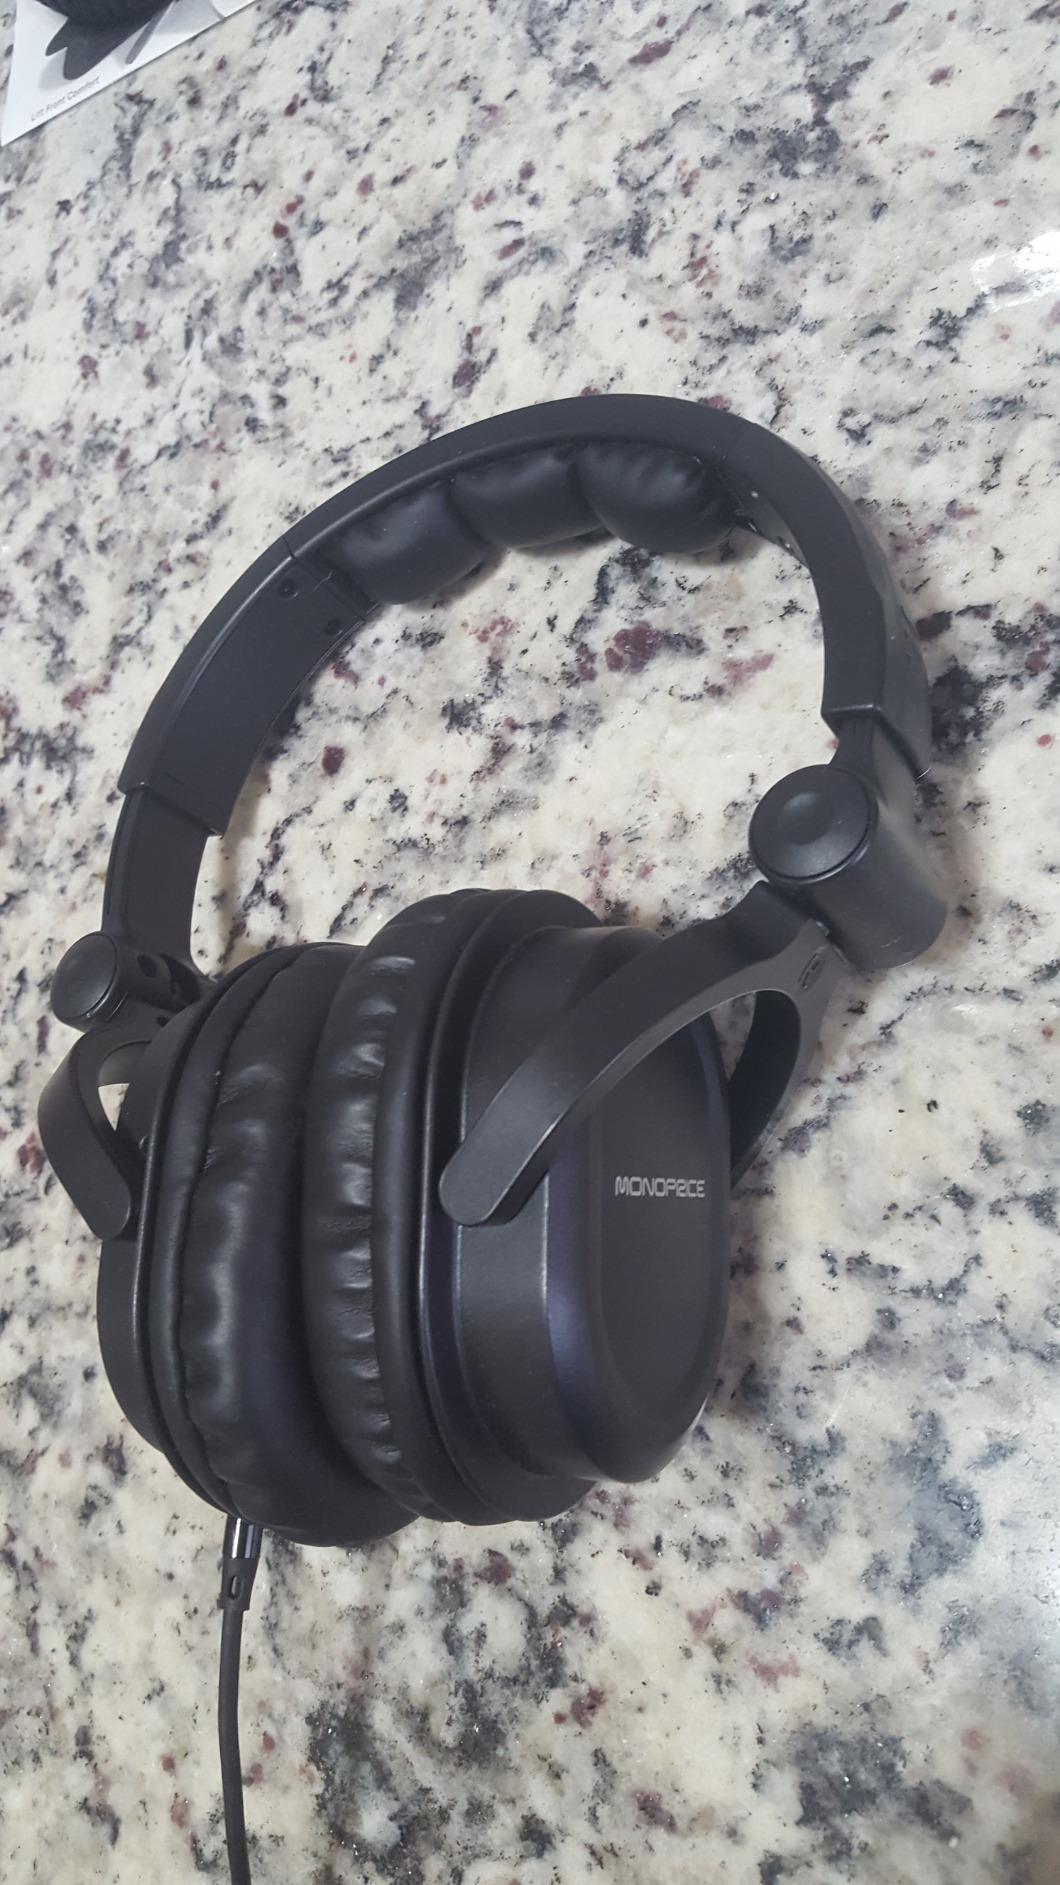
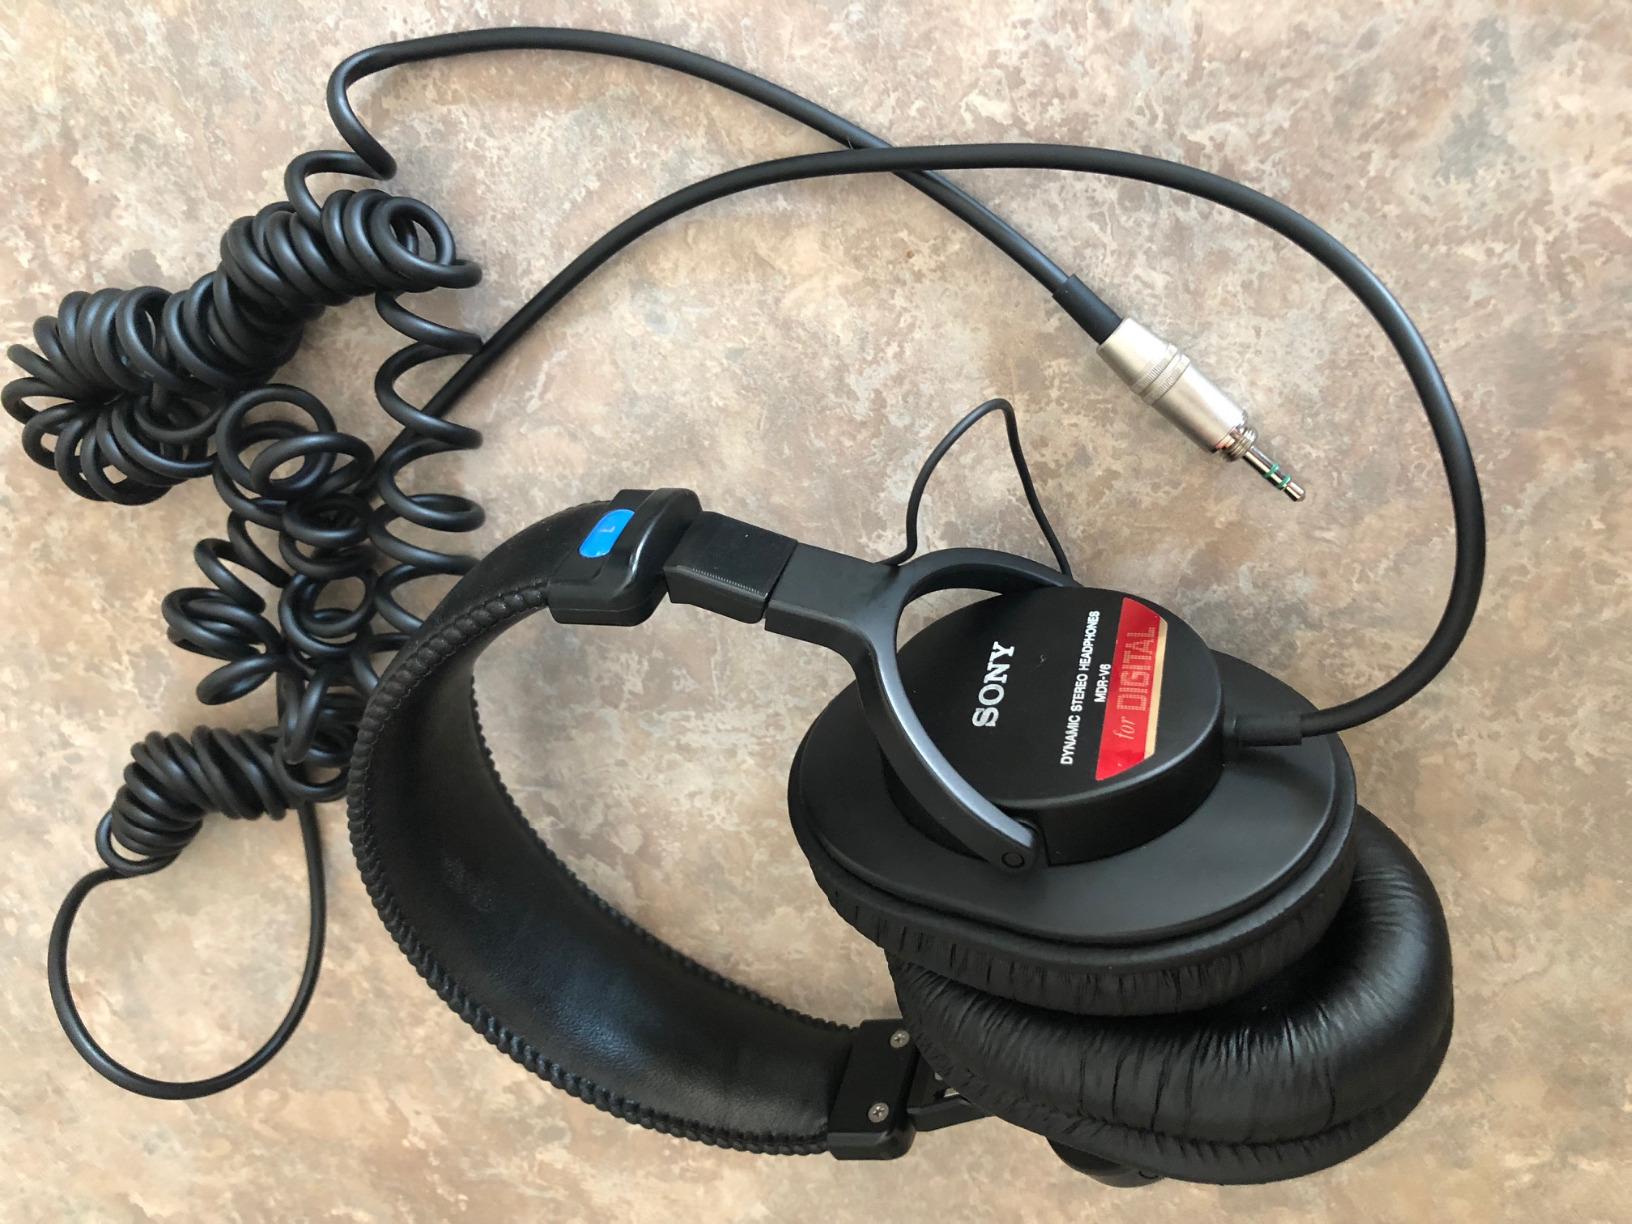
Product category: headphones
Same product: no